Obiwu

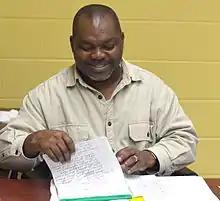
Obiwu in 2015 at Central State University

Obioma Paul Iwuanyanwu (born 1962) known mononymously as Obiwu, is a Nigerian-American writer and professor. He is a survivor of the Igbo genocide in Nigeria (1966–1970), and teaches World Literature and Critical Theory in the Humanities Department at Central State University, Ohio, United States.